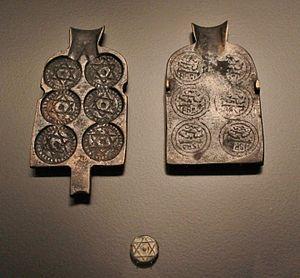
Le monnayage alaouite comprend l'ensemble des monnaies émises par la dynastie alaouite durant une période qui va de 1666 à la réforme de 1881 et la création du rial hassani.